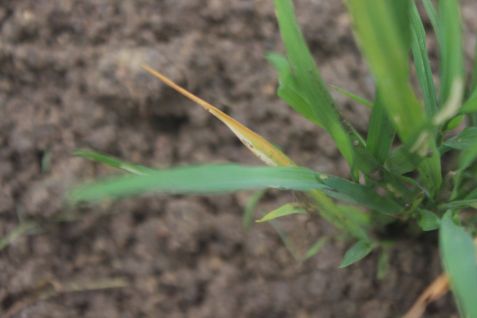
Disease: Tungro